Fundación Carlos de Amberes

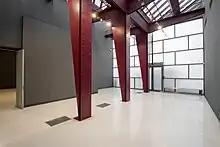
The Carlos de Amberes Foundations' ""Gante"" Room

The Carlos de Amberes Foundation has signed collaboration agreements in recent years with institutions and companies, to contribute to a better development of its foundational purposes. Among them, the Assembly of Madrid, Charles III University of Madrid, Autonomous University of Madrid, Complutense University of Madrid, University of Alcalá, Polytechnic University of Madrid, The National Library of Spain, Cervantes Institute, Fundación Universidad-Empresa, Fundación General de la Universidad Carlos III, Sociedad Estatal para la Conmemoración de los Centenarios de Felipe II y Carlos V, Fundación Ortega y Gasset, Fundación Ramón Areces, Fundación Tabacalera, Fundación Caja Madrid, Fundación Isaac Albéniz, Confederación Española de Fundaciones, Centro de Fundaciones, Ibercaja, Sabena, Petrofina, Fortis España, Ministry of Culture, Community of Madrid and the City Council of Madrid.